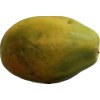
Label: papaya